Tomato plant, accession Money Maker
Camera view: tilt-top (135 deg); turntable rotation: 30 degrees
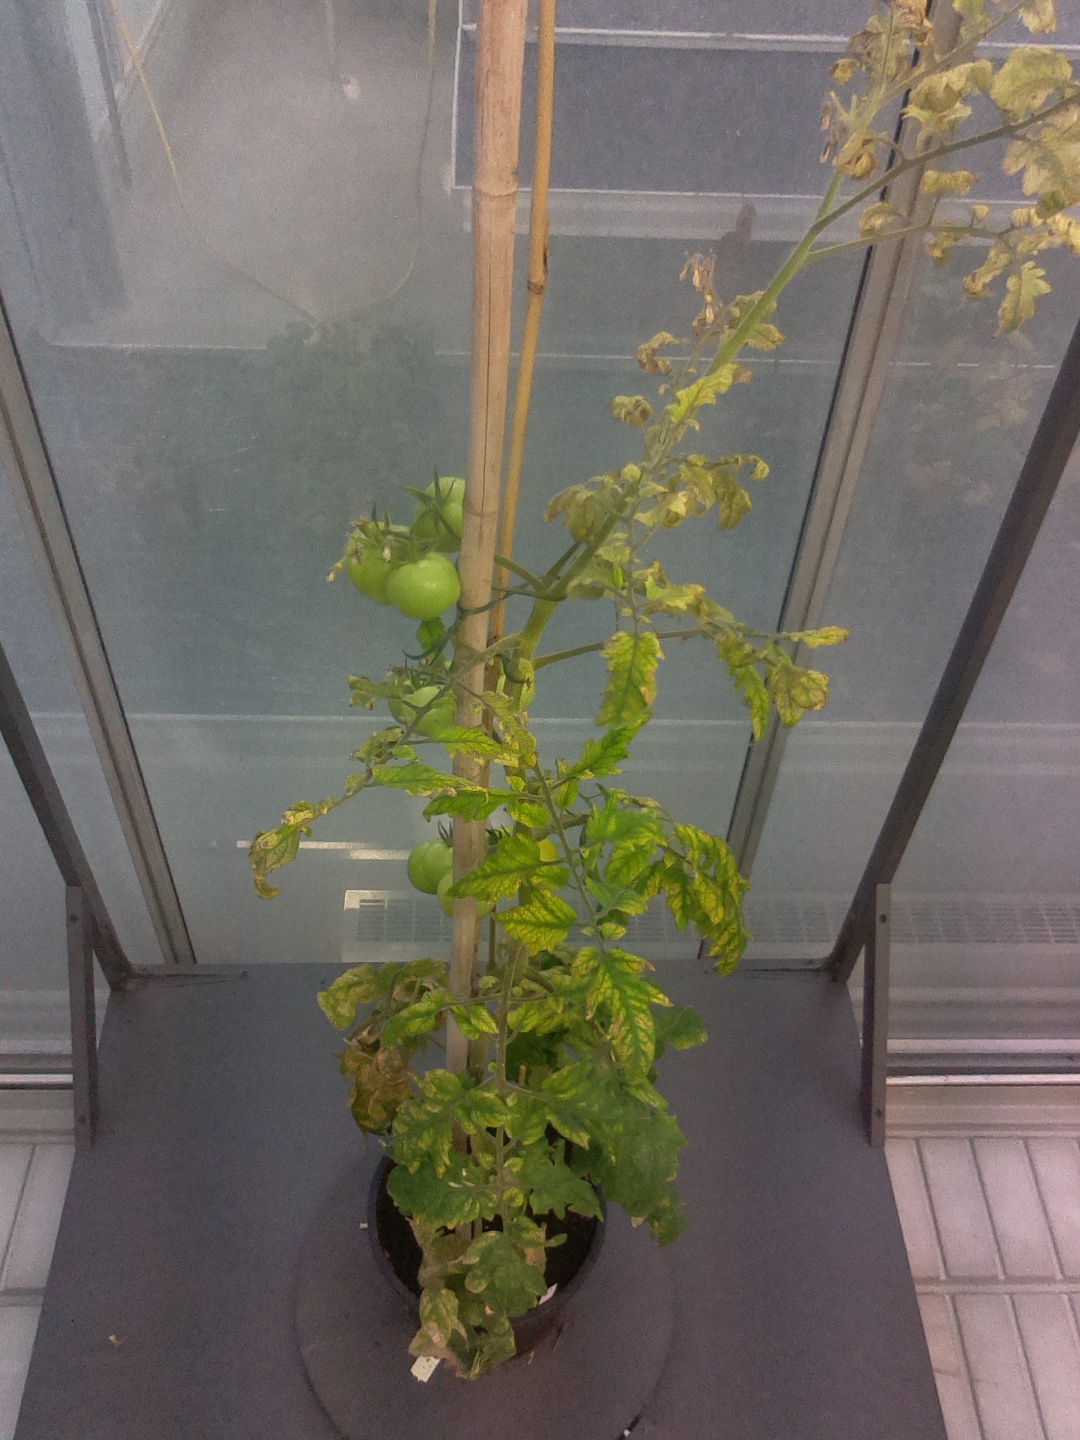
BBCH growth stage 78: 80% -90% of final fruit size